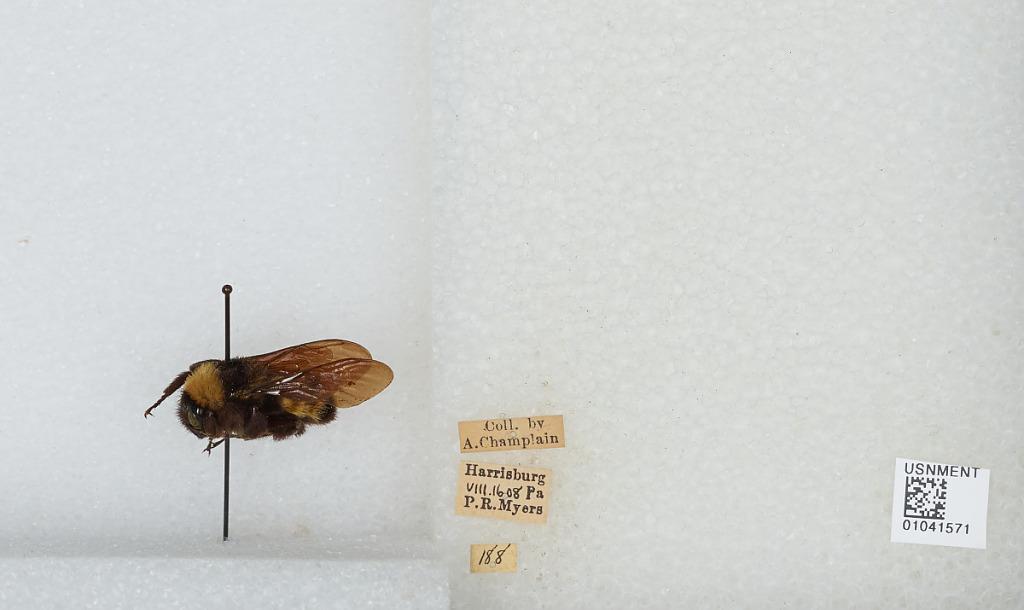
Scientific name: Bombus sp.
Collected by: A. Champlain & P. Myers
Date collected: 1908-8-16
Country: United States
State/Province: Pennsylvania
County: Dauphin
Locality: Harrisburg
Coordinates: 40.2737, -76.8844